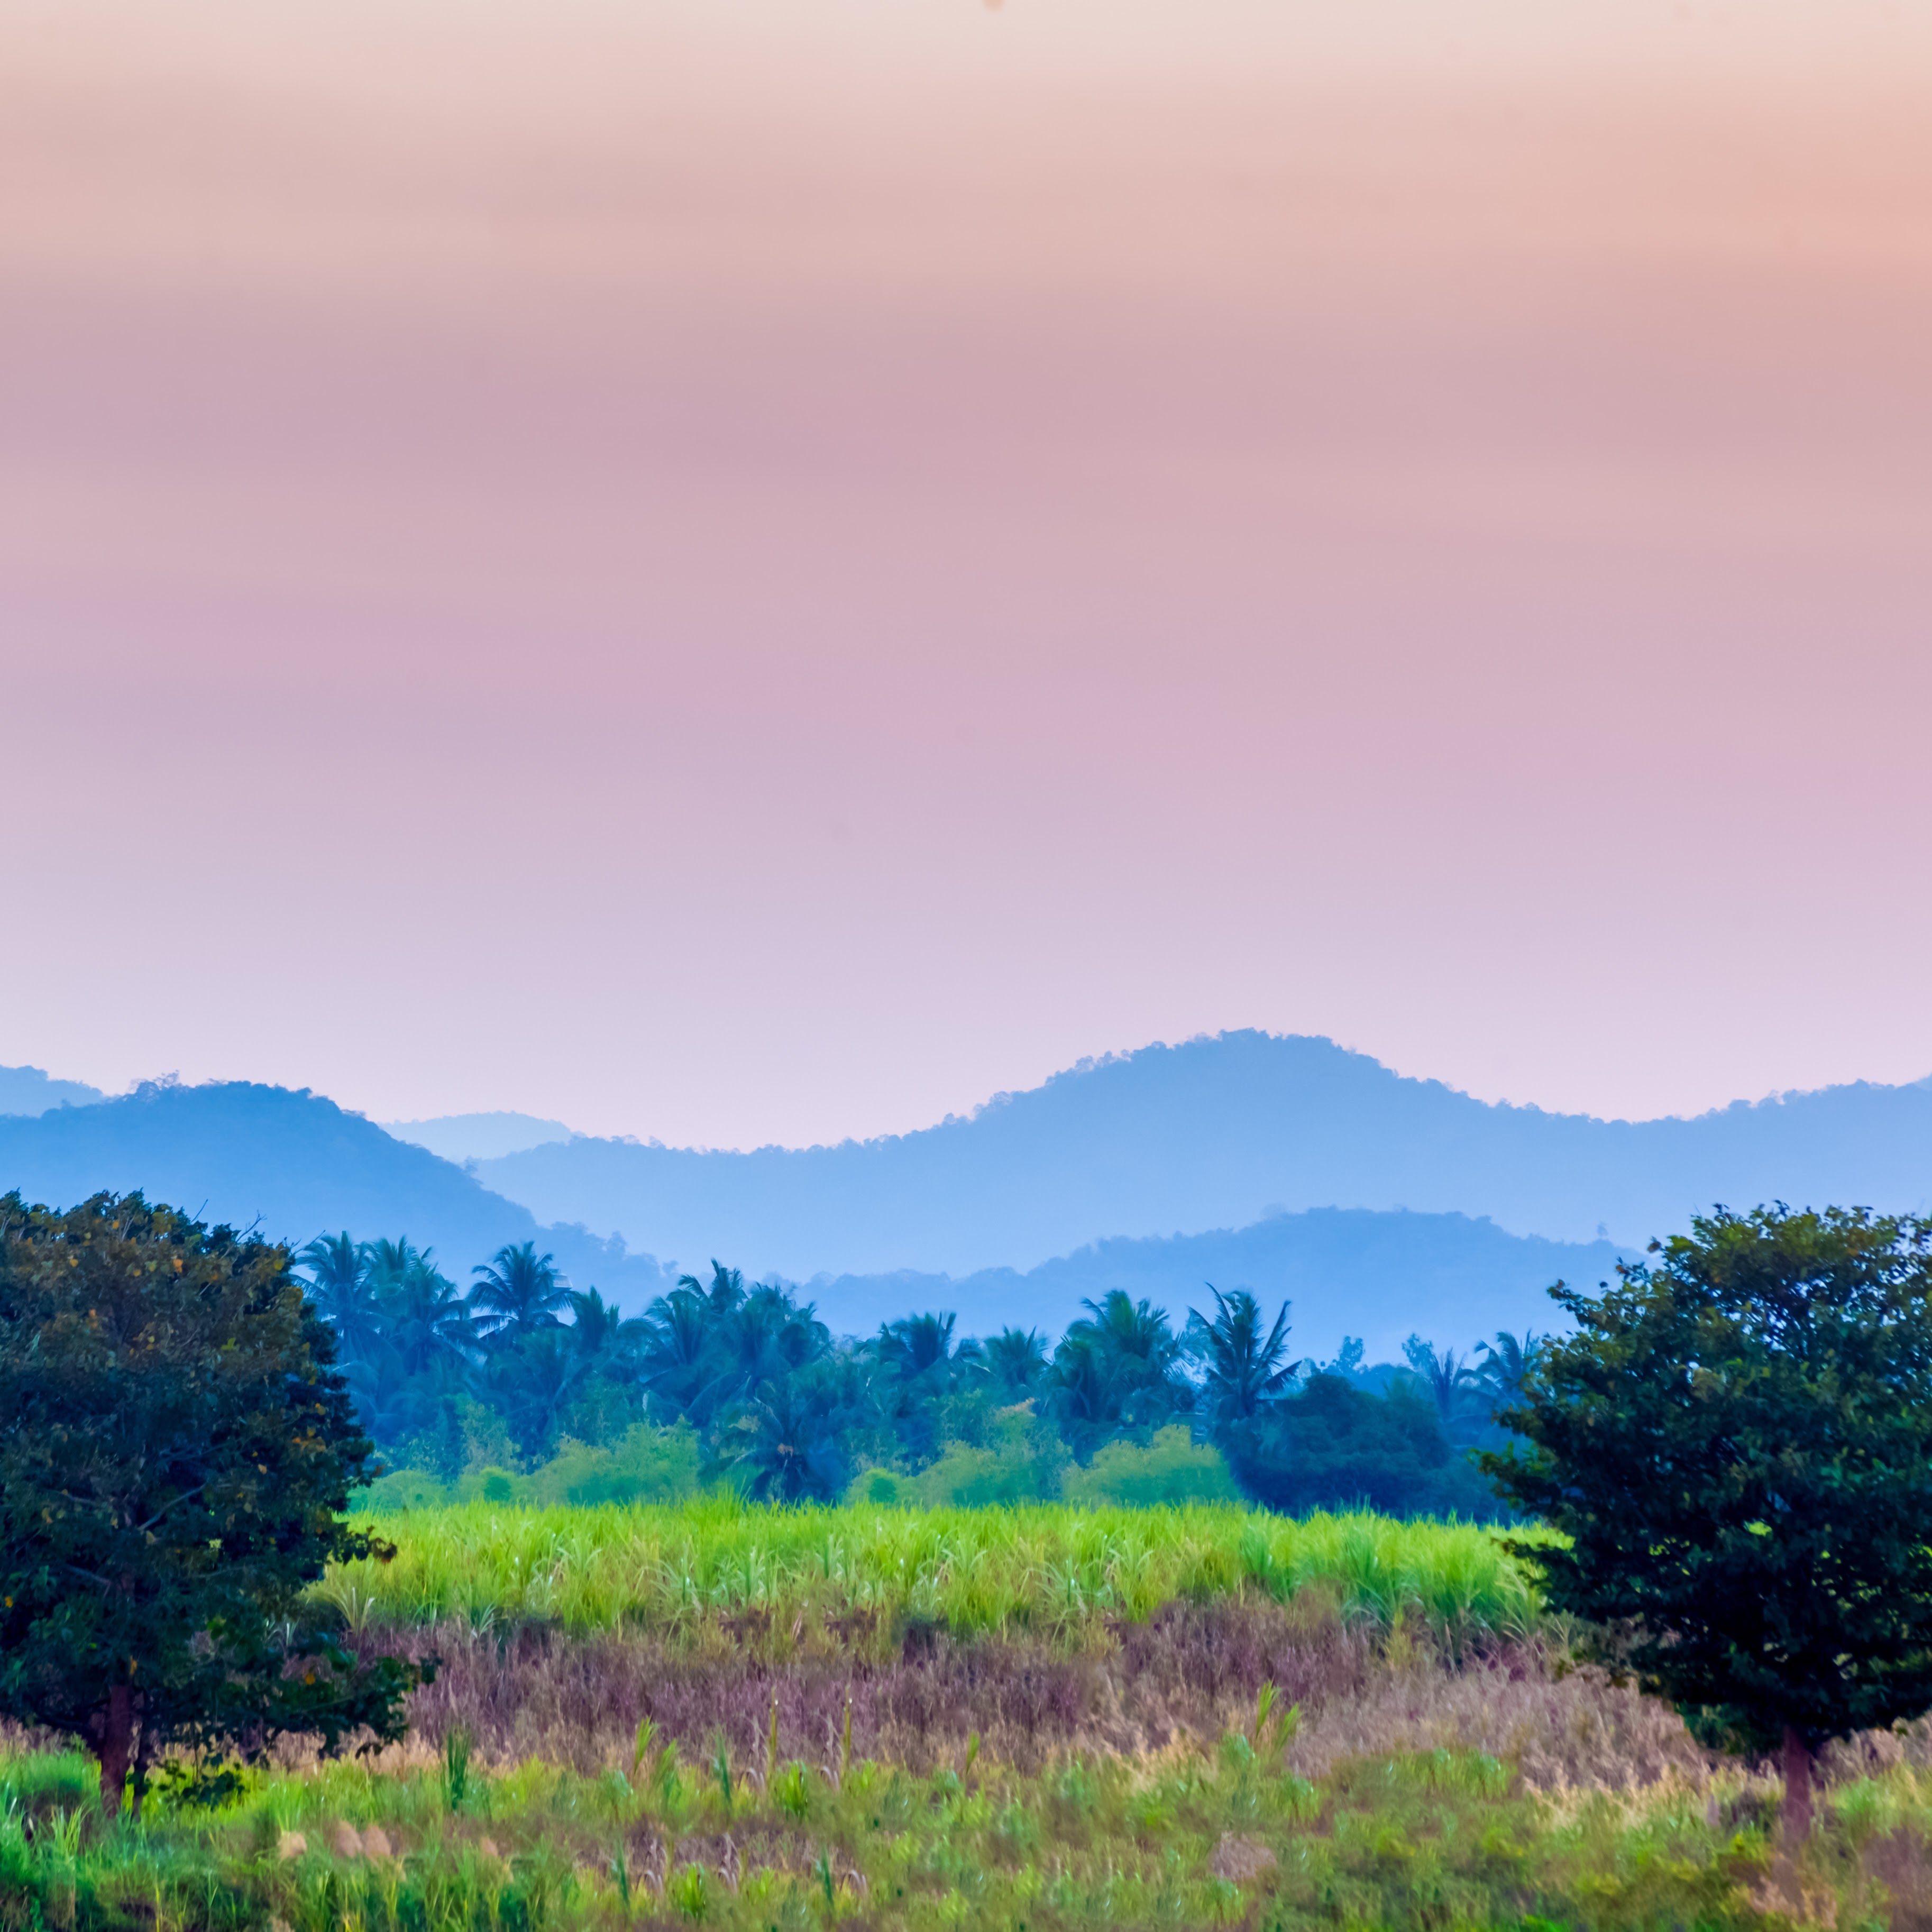
landscape, nature, outdoor, horizon, wilderness, mountain, cloud, sky, sunrise, sunset, mist, field, meadow, prairie, countryside, sunlight, morning, hill, dawn, mountain range, evening, pasture, scenery, plain, grassland, plateau, habitat, loch, ecosystem, rural area, sunset landscape, natural environment, geographical feature, atmospheric phenomenon, mountainous landforms